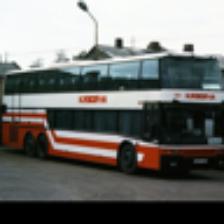
Label: NonHuman